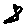
Label: 8